Nagoya Castle

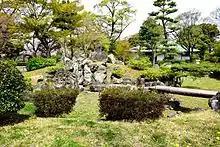
"Ninomaru" garden

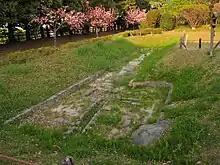
North Culvert

The garden of the "Ninomaru" palace was built between 1615 and 1623 under Tokugawa Yoshinao, at the same time when the palace was constructed. The sanctuary on the north side of the palace was its centrepiece. It was transformed into a Japanese dry landscape garden in 1716. According to the "Oshiro Oniwa Ezu" (御城御庭絵図), a historic drawing of the old castle garden, the "Ninomaru" palace garden was grand in scale, featuring Mt. Gongen (権現山) in the north, Mt. Sazae (栄螺山) in the west, a large pond in the south, and six tea houses in various locations around the garden. The boundaries around the garden featured pavilions, gates, and a library (御文庫). Many large rocks are within its boundaries. On top of the hill the thickly growing trees offered the lord protection from enemies by providing a hiding place and a secret escape route. These characteristics of the garden have faded over the years, but the basic structure still remains. The garden has been expanded and undergone restorations over the years, especially between 1818 and 1829/1830 under the tenure of Tokugawa Naritomo. During the early Meiji era, when Nagoya Castle was under the control of the Imperial Japanese Army, barracks were set up in the eastern part. Mt. Gongen was leveled and the pond was filled in. In 1975, part of the garden was excavated using old drawings as a guide. The garden was renovated mainly around four unearthed structures: the North and South Ponds, the site of the Soketsu-tei teahouse, and the so-called North Culvert. The four rebuilt structures form the main features of the garden. Also nearby are flowerbeds of peonies and other flowers. The garden was opened to the public in April 1978 and named the "Ninomaru" East Garden. The Ninomaru garden was designated a National Place of Scenic Beauty in 1953, with the area under protection expanded in 2018. Excavations started in 2016 to uncover the historic remains and plans exist to recreate the original layout and features.